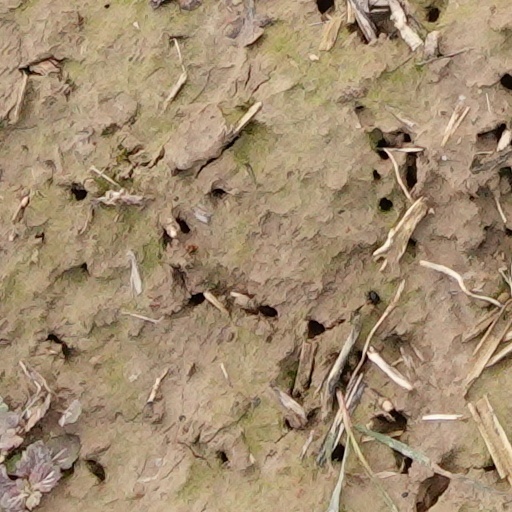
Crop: wheat